Dominique Sarron

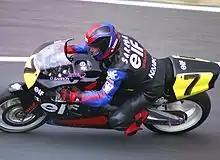
Sarron at the 1989 Japanese Grand Prix

Dominique Sarron (born 27 August 1959 in Riom, Puy-de-Dôme) is a former Grand Prix motorcycle road racer from France. His best year was in 1986 when he won the Brazilian Grand Prix and finished in third place in the 250cc world championship behind Carlos Lavado and Sito Pons. He won two races in 1988 riding for Honda and ended the season ranked fourth.